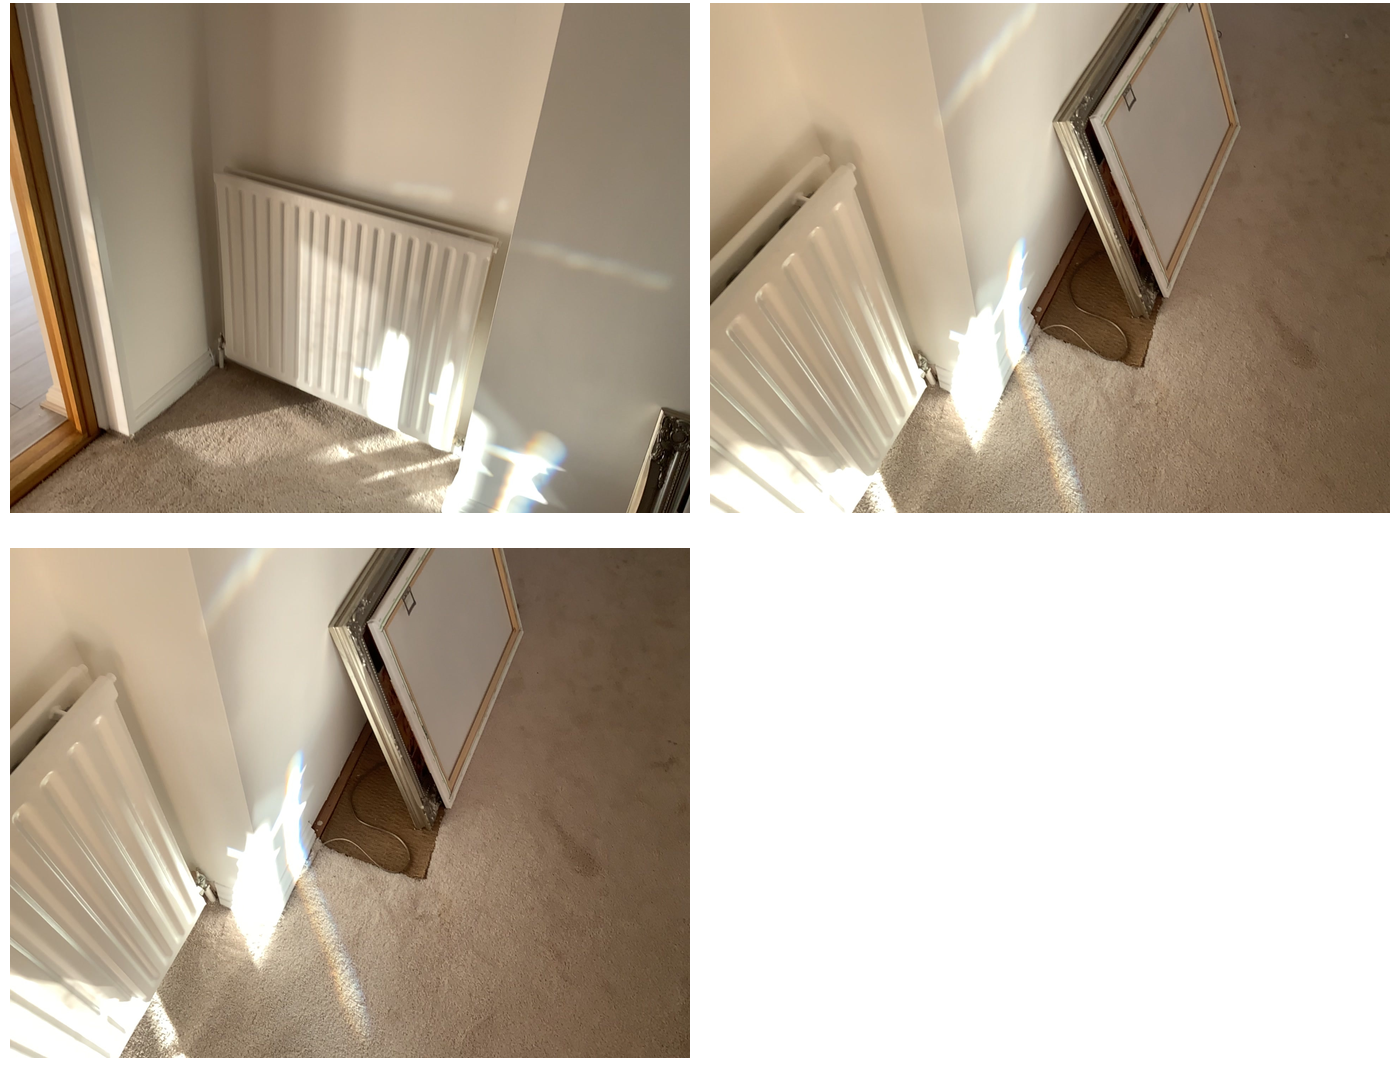Task instruction: Adjust the radiator.
Answer: {"task_instruction": "Adjust the radiator.", "nodes": ["knob", "radiator"], "edges": [{"functional_relationship": "adjust", "object1": "knob", "object2": "radiator", "spatial_relations": ["lower_than", "close"], "is_touching": true}], "action_type": "rotate", "function_type": "parameter_adjustment"}